2000 New Year Honours

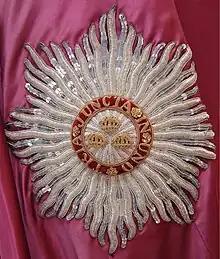
Representation of the star of the Order of the Bath (civil division).

A Knight Bachelor is the rank of a man who has been knighted by the monarch but not as a member of one of the organised Orders of Chivalry; 45 people were accorded this honour in this list.